Port Chicago disaster

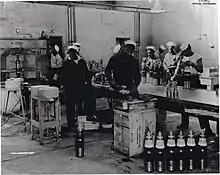
African American sailors of an ordnance battalion preparing 5-inch shells for packing at the Port Chicago Naval Magazine in 1943

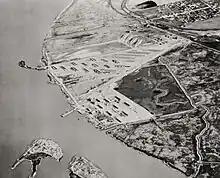
Aerial photograph, looking eastward, taken between 1942 and 1944. The town of Port Chicago is in the upper right. The lower left shows utility and personnel piers extending toward the two sections of Seal Island. The munitions loading pier curves to the left beyond 20-odd revetments. Marshy tidal zones separate the munitions pier from barracks buildings near the personnel pier and near the town.

The town of Port Chicago was located on Suisun Bay in the estuary of the Sacramento and San Joaquin Rivers, approximately 40 miles by water from the Golden Gate. In 1944, the town was a little more than a mile from a U.S. Navy munitions depot, the Port Chicago Naval Magazine, which was later expanded and renamed the Concord Naval Weapons Station. It is now called the Military Ocean Terminal Concord. The original magazine was planned in 1941 with construction beginning shortly after the attack on Pearl Harbor. The first ship to dock at Port Chicago was loaded on December 8, 1942.